Kris Wu

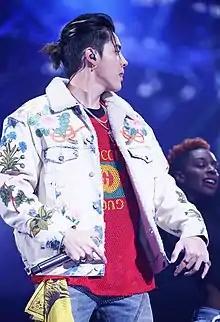
Wu in 2017

In October 2017, Wu released "Deserve", featuring American rapper Travis Scott. Upon its release, "Deserve" placed No. 1 on the U.S. iTunes chart, making Wu the only Chinese artist to achieve the feat. At the end of 2017, Wu released a single, "B.M.". Kris released another single, "Miss You" featuring Zhao Liying on Christmas Day 2017. The music video was released on December 28.